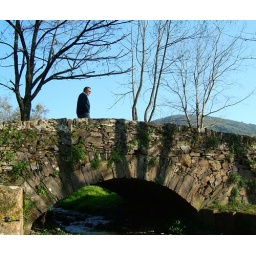
Taking a walk in the rock bridge ...